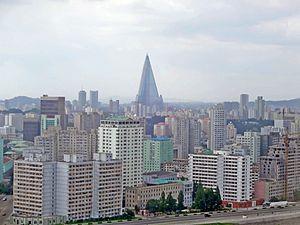
Les importantes villes de Corée du Nord possèdent une autonomie équivalente à celle de leurs provinces. Pyongyang, la plus grande ville et capitale, est nommée chikhalsi, tandis que les villes sont nommées t'ŭkpyŏlsi. Les autres villes sont nommées si et sont sous juridiction provinciale. Les chiffres donnés sont ceux du recensement de 2008. La zone administrative des si étant très étendue, ce recensement fait la distinction entre les habitants des zones urbaines et les habitants des zones rurales.